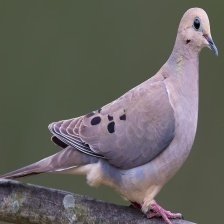
Species: MOURNING DOVE
Scientific name: ZENAIDA MACROURA